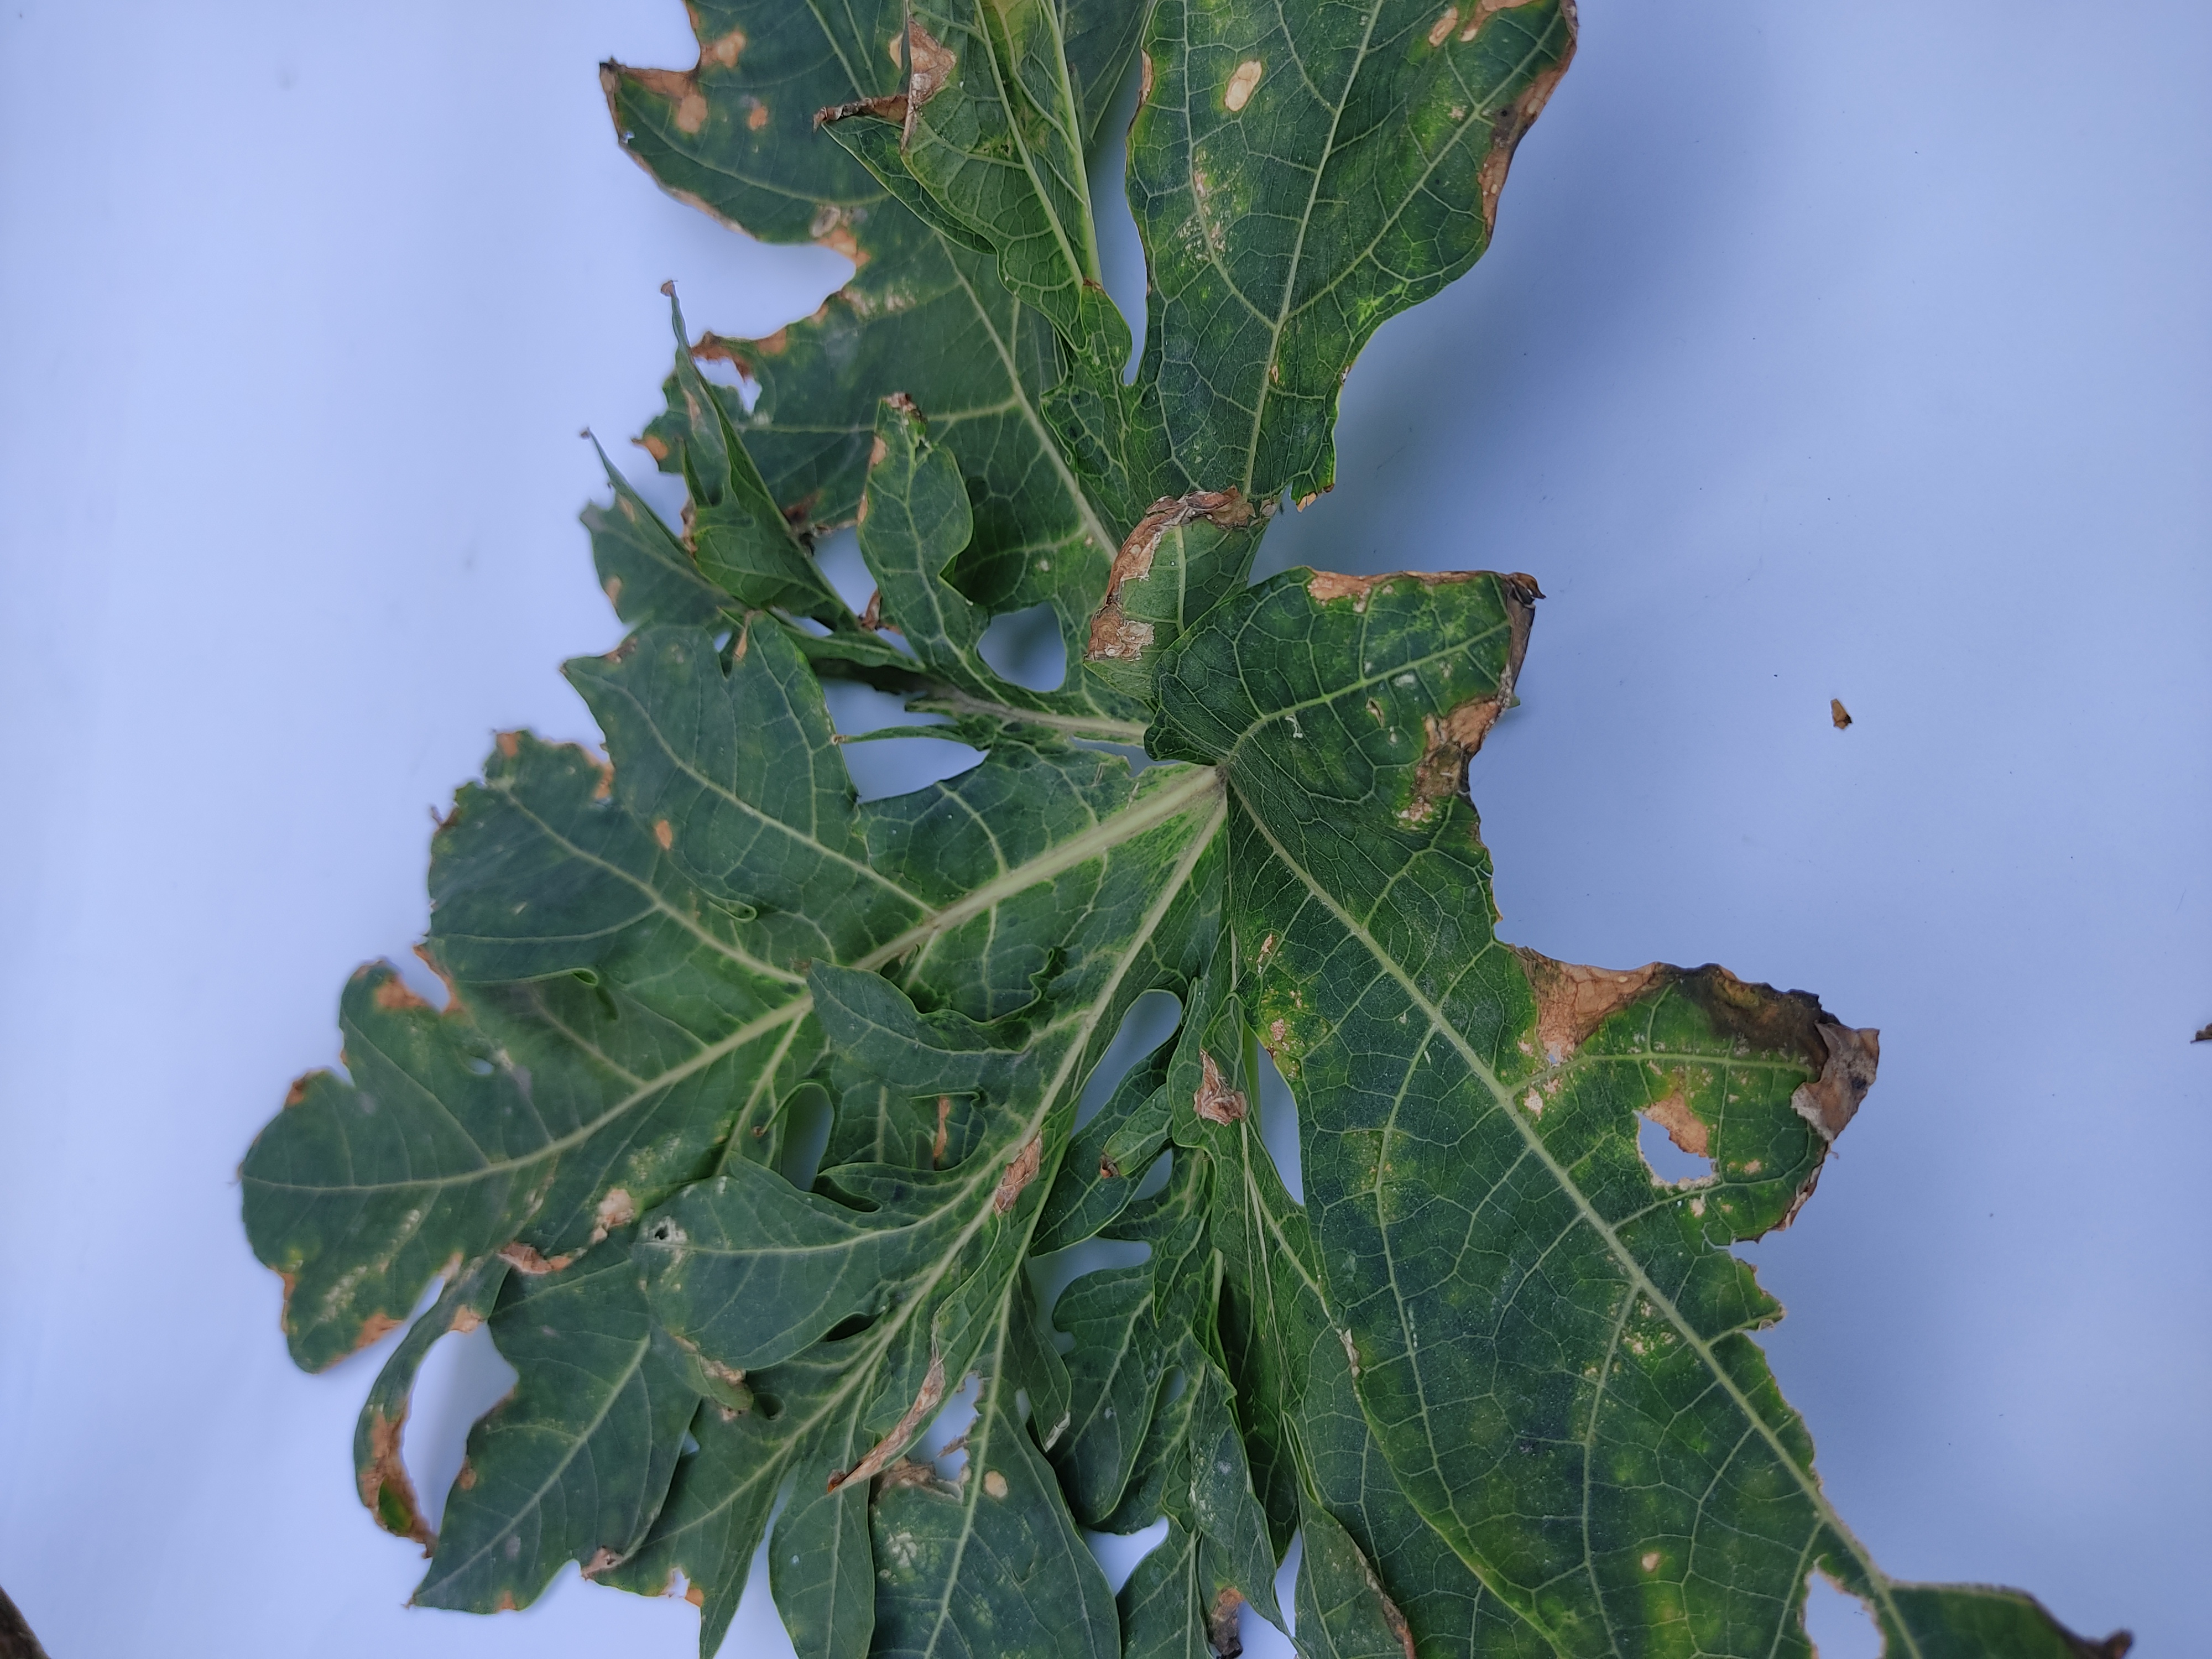
Label: Mite Disease